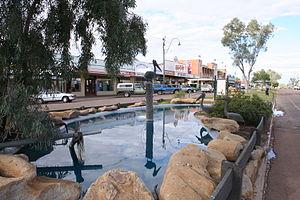
Winton est une ville dans l'est du Queensland en Australie.